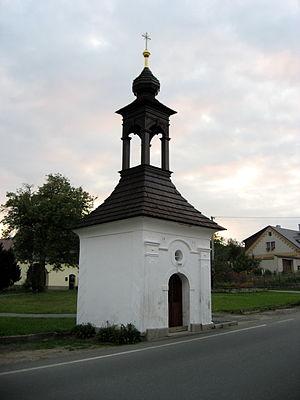
Křídla est une commune du district de Žďár nad Sázavou, dans la région de Vysočina, en République tchèque. Sa population s'élevait à 354 habitants en 2019.